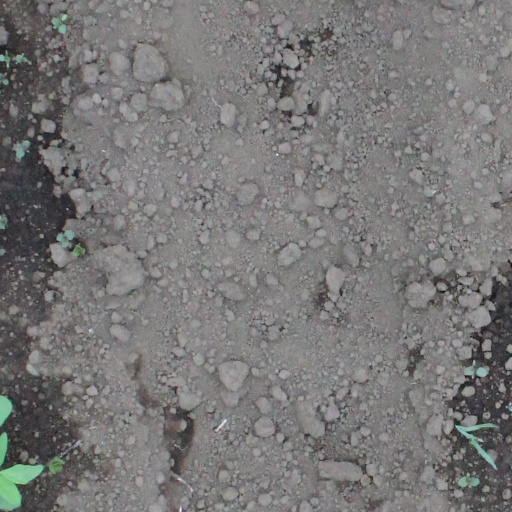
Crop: soybean